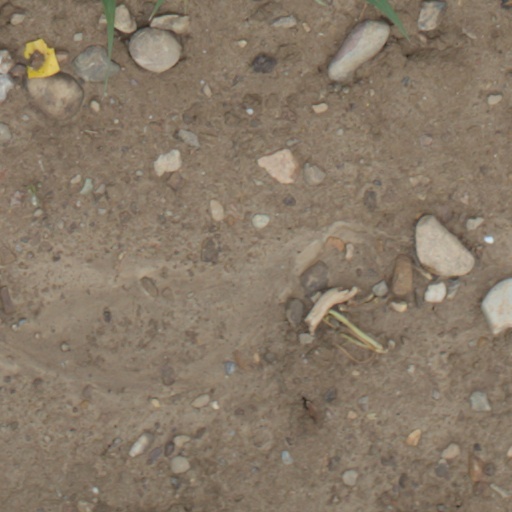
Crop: wheat